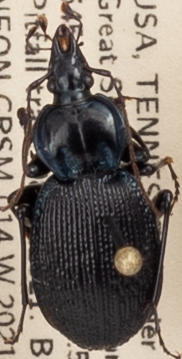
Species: Sphaeroderus stenostomus lecontei
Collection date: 2021-06-08
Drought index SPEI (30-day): -0.42
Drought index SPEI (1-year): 0.63
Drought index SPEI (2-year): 2.09